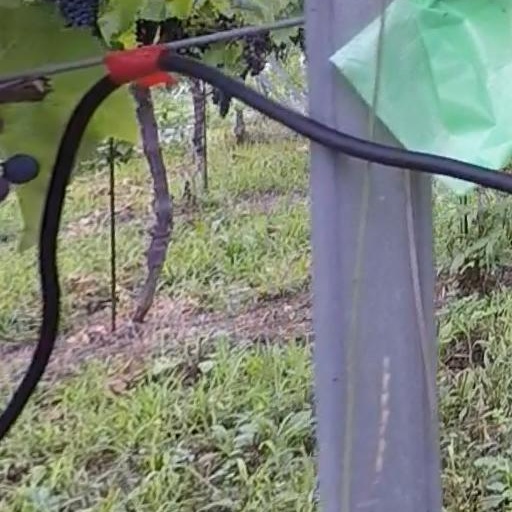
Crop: grape